TeenStar

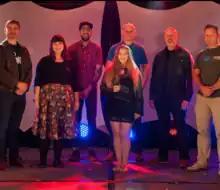
Rachel Ann Stroud

The 2015 National Grand Final again took place at the National Exhibition Centre (The NEC) in Birmingham on 25 July and the overall winner was Rachel Ann Stroud from the mid-teens category with a striking version of "Wicked Game" by Chris Isaak. Rachel, hailing from Bournemouth, won with 115 marks. Second in the mid teens category was Tasha Jerawan from Cannock and Talis Eros from South Wales came third.